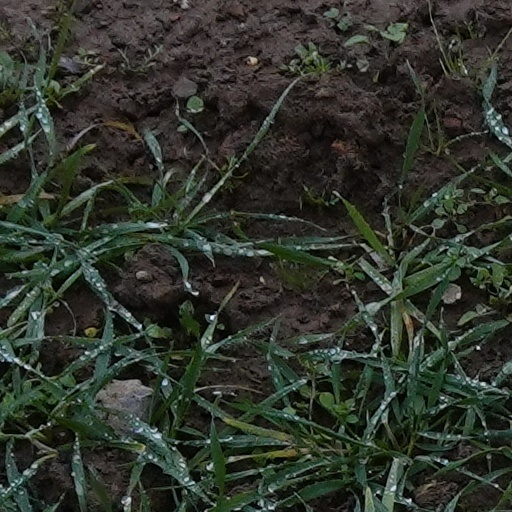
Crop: wheat